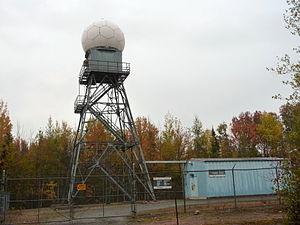
Radar de Villeroy, Québec, faisant partie de réseau canadien de radars météorologiques d’Environnement Canada. Il est situé à environ 76 km au sud-ouest de la ville de Québec. Il s'agit d'un radar en réflectivité et Doppler de longueur d'onde de 5 cm.
Le Réseau canadien de radars météorologiques est composé de 31 sites à travers le Canada, couvrant la majorité de la population. Son but principal est de détecter les précipitations, leur déplacement et le danger qu’elles peuvent poser aux personnes et aux biens.
Villeroy est une municipalité du Québec située dans la MRC de L'Érable dans le Centre-du-Québec.